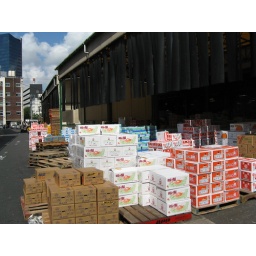
Tsukiji fish market in Japan.